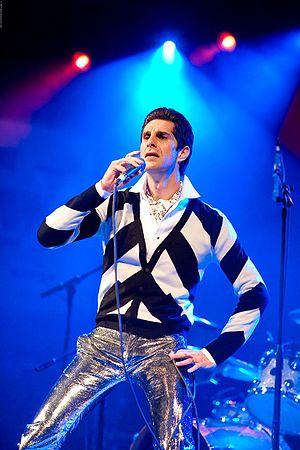
Perry Farrell est un musicien, acteur et réalisateur américain né le 29 mars 1959 dans le Queens, New York. Il est surtout connu pour être le chanteur du groupe de rock Jane's Addiction.